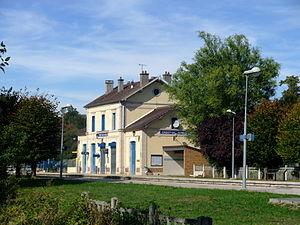
La gare de Crouy-sur-Ourcq
Crouy-sur-Ourcq est une commune française située dans le département de Seine-et-Marne, en région Île-de-France.
La gare de Crouy-sur-Ourcq est une gare ferroviaire française de la ligne de Trilport à Bazoches, située sur le territoire de la commune de Crouy-sur-Ourcq, dans le département de Seine-et-Marne en région Île-de-France.